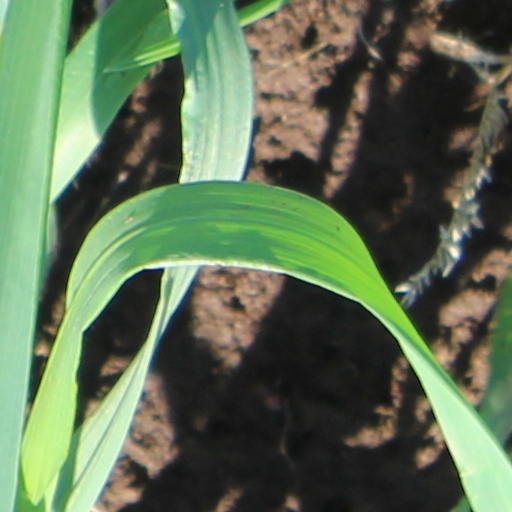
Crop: wheat